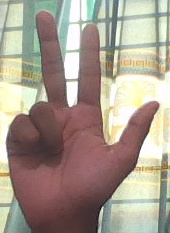
ASL sign: 3